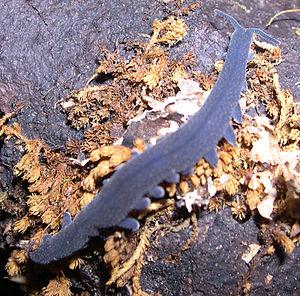
Les péripatopsidés forment l'une des deux familles de l'embranchement des onychophores.